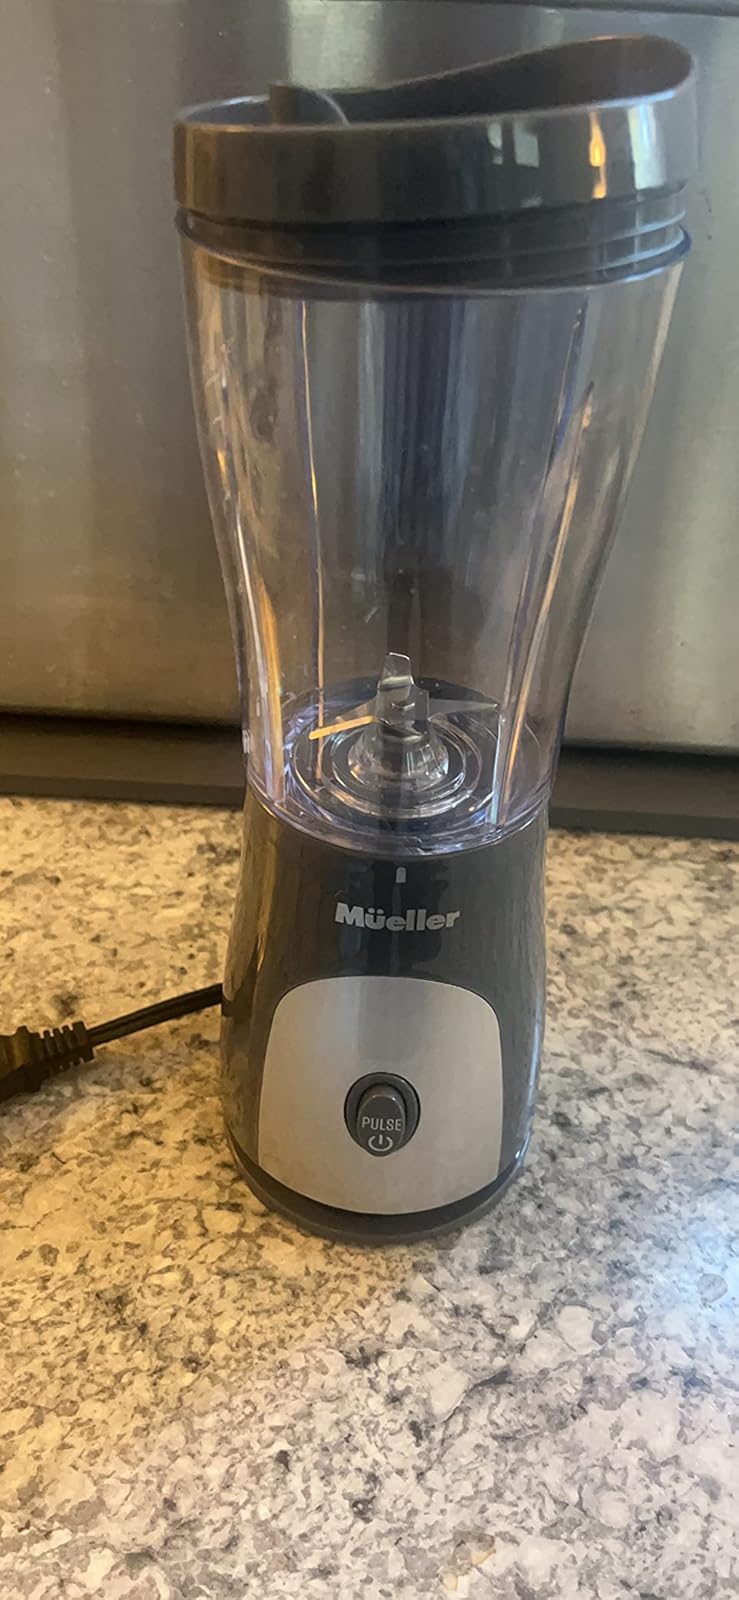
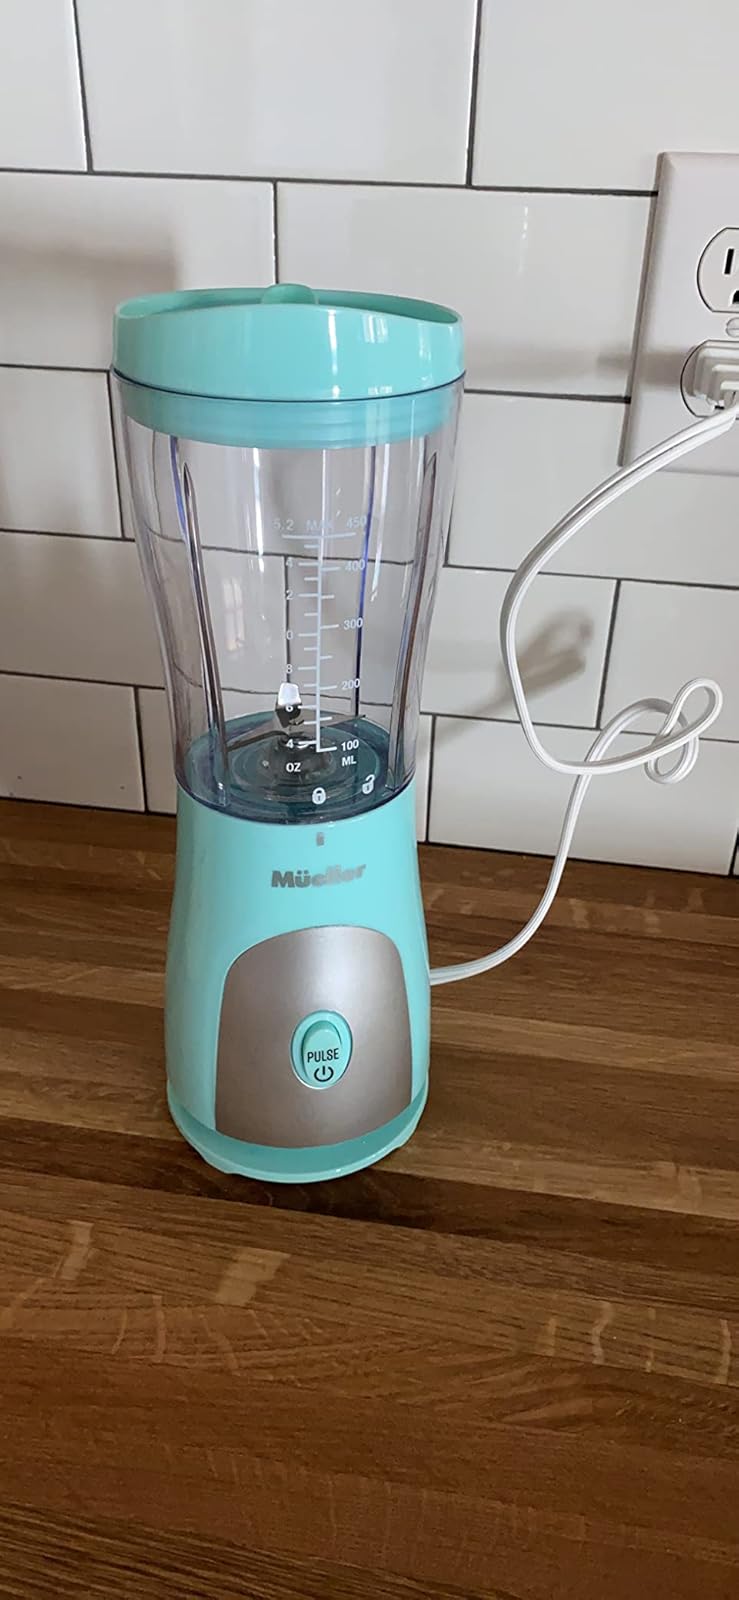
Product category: items_blender
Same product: no